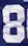
Number: 8